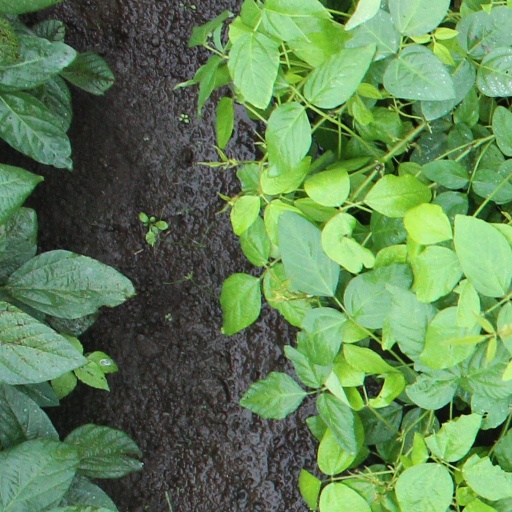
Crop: soybean